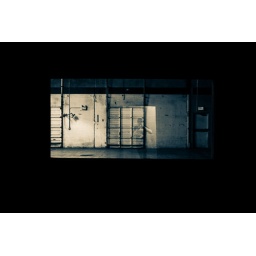
We were setting up a video shoot in a big empty warehouse and I decided to explore the place in the meantime...